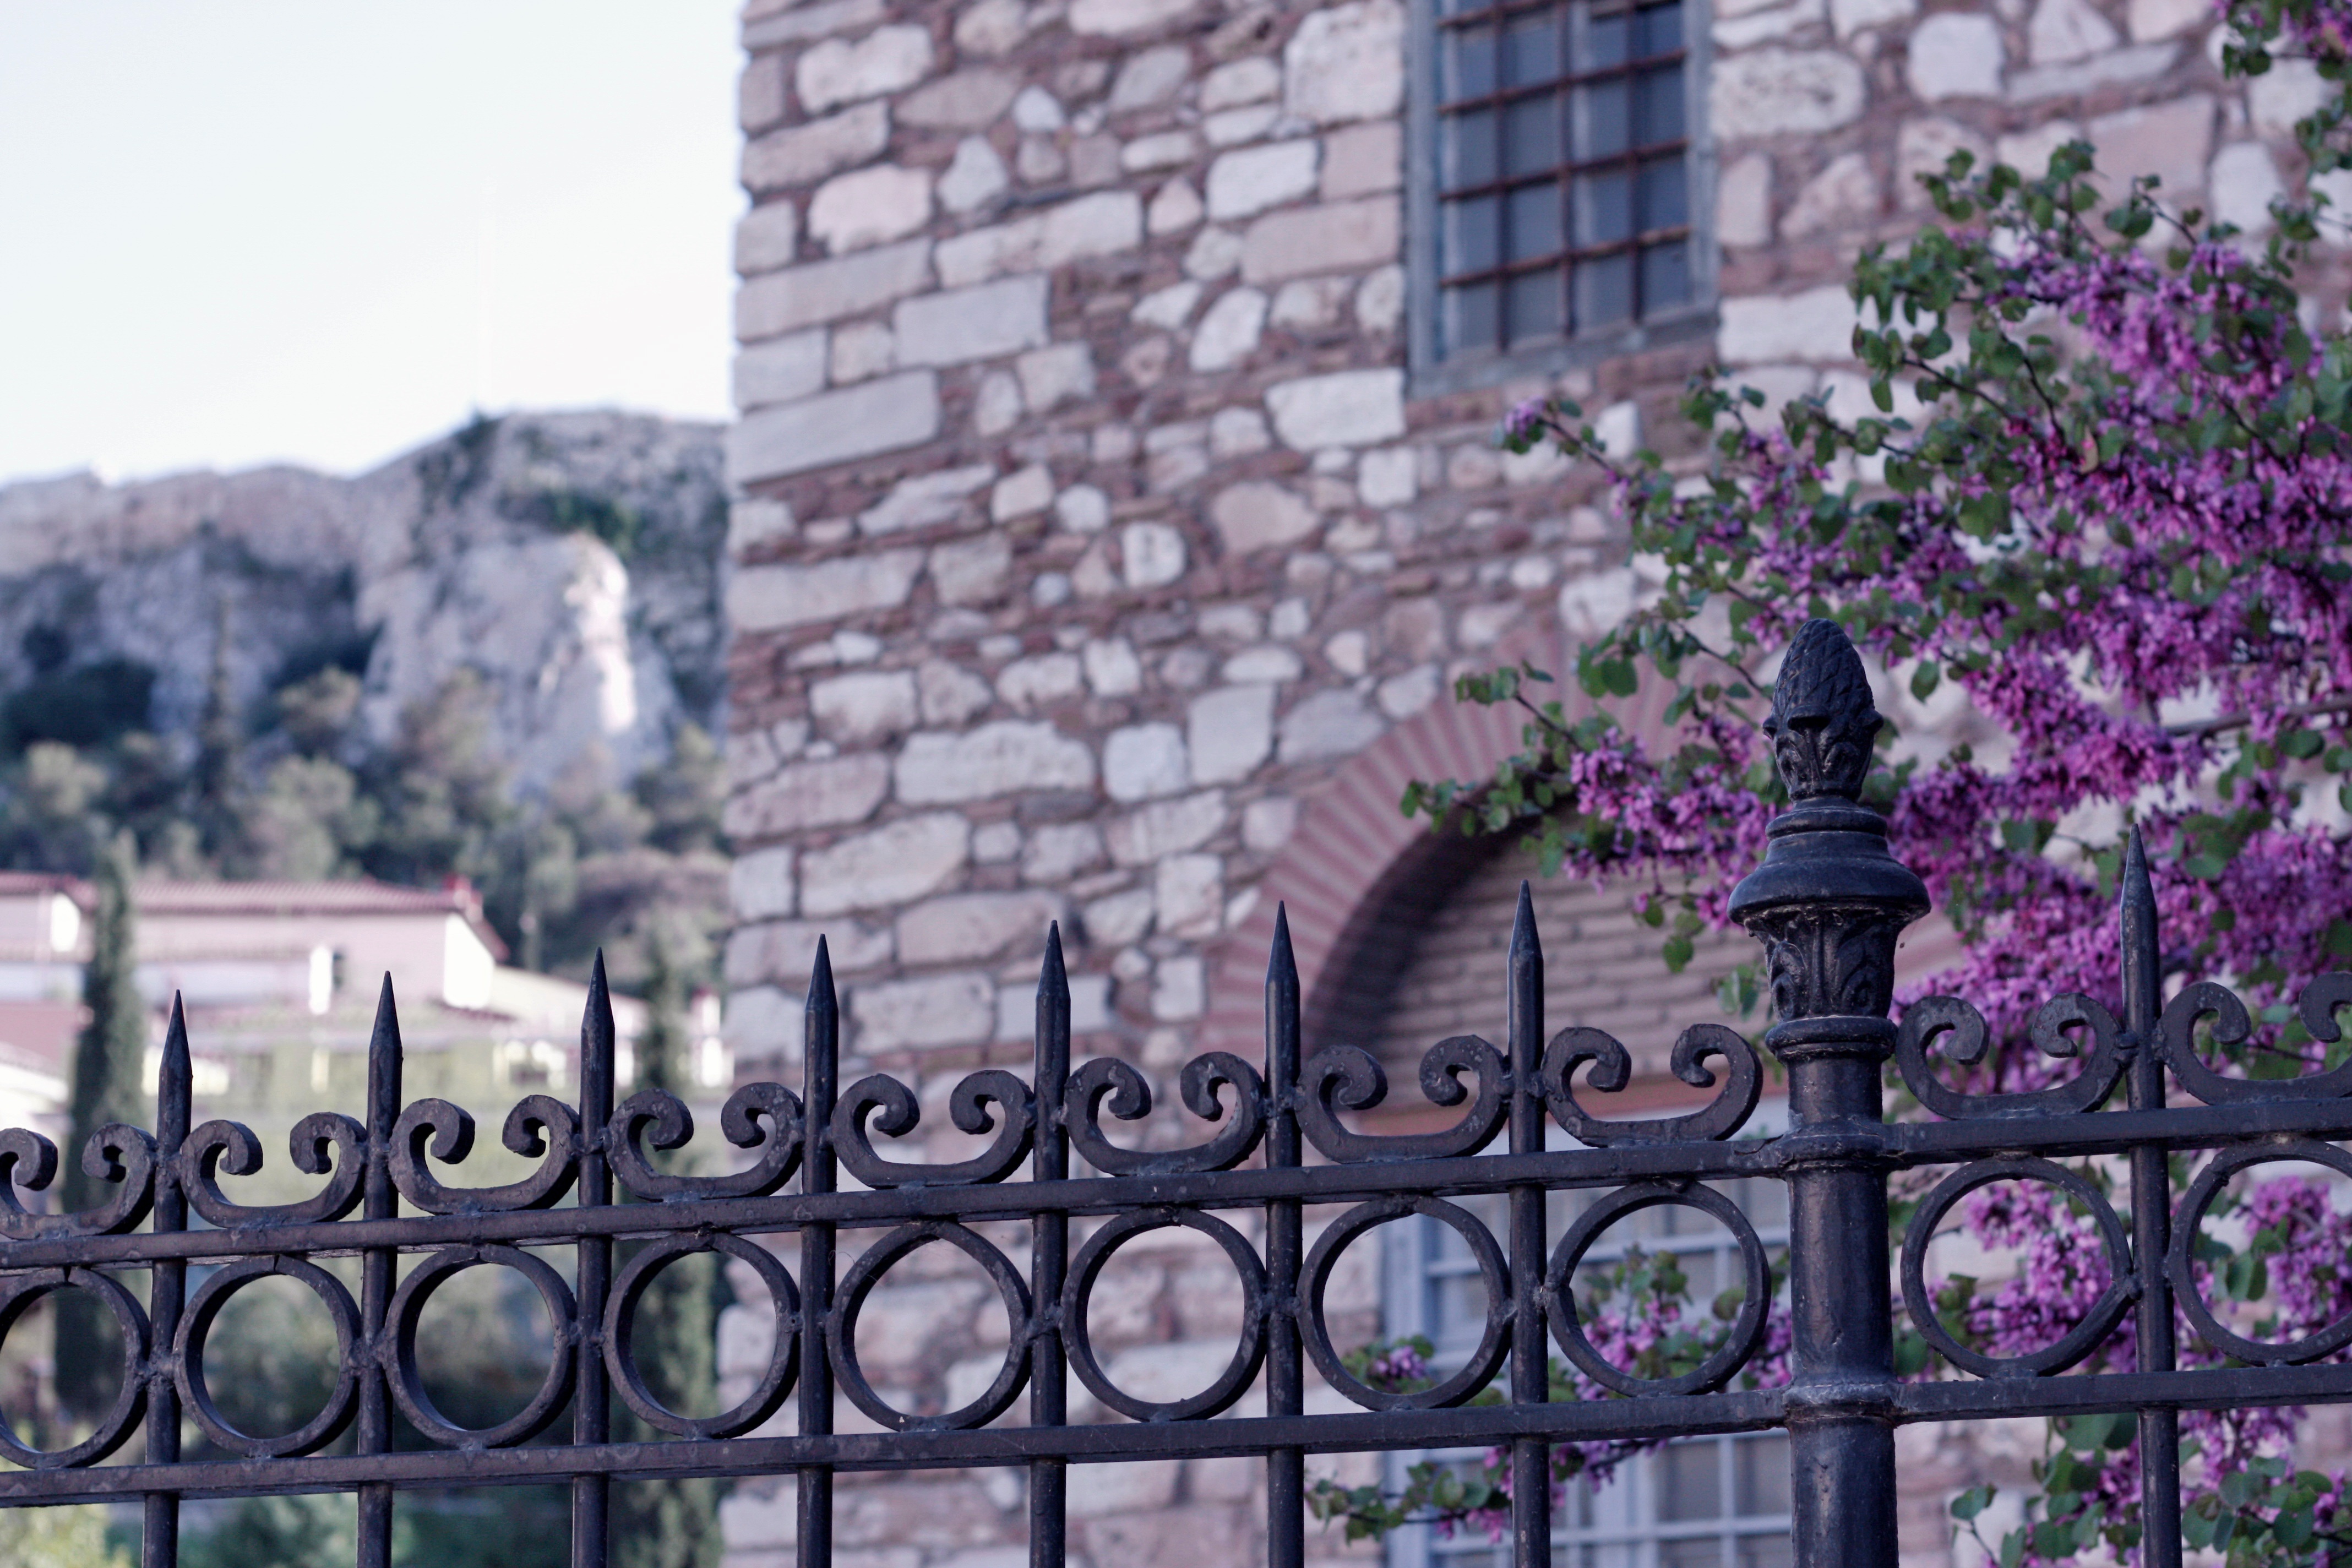
flower, city, wall, facade, tourism, memorial, tours, urban area